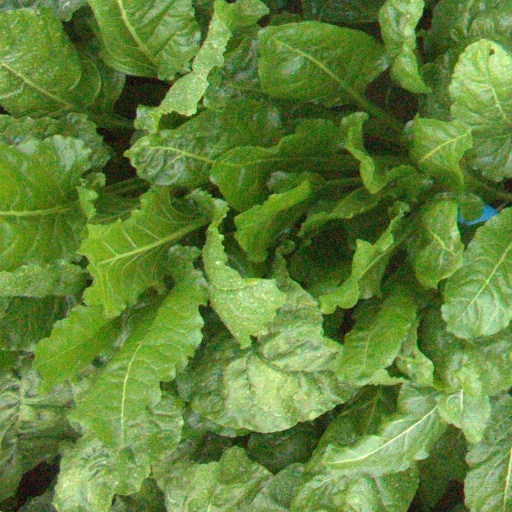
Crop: sugar beet